Deflection yoke

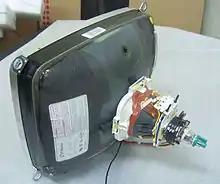
Cathode ray tube, showing the yoke (copper coils and white plastic former) around the rear neck of the tube

A deflection yoke is a kind of magnetic lens, used in cathode ray tubes to scan the electron beam both vertically and horizontally over the whole screen.